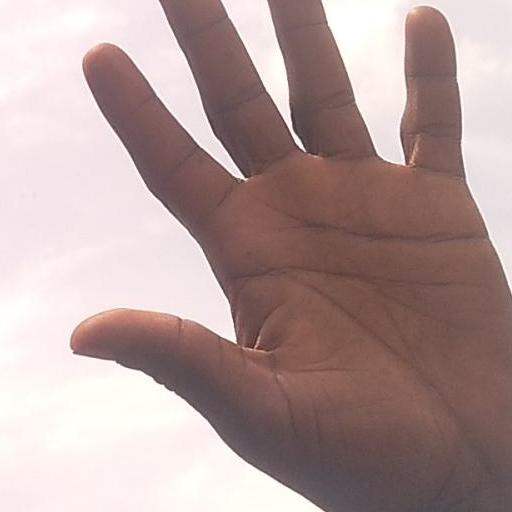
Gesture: palm